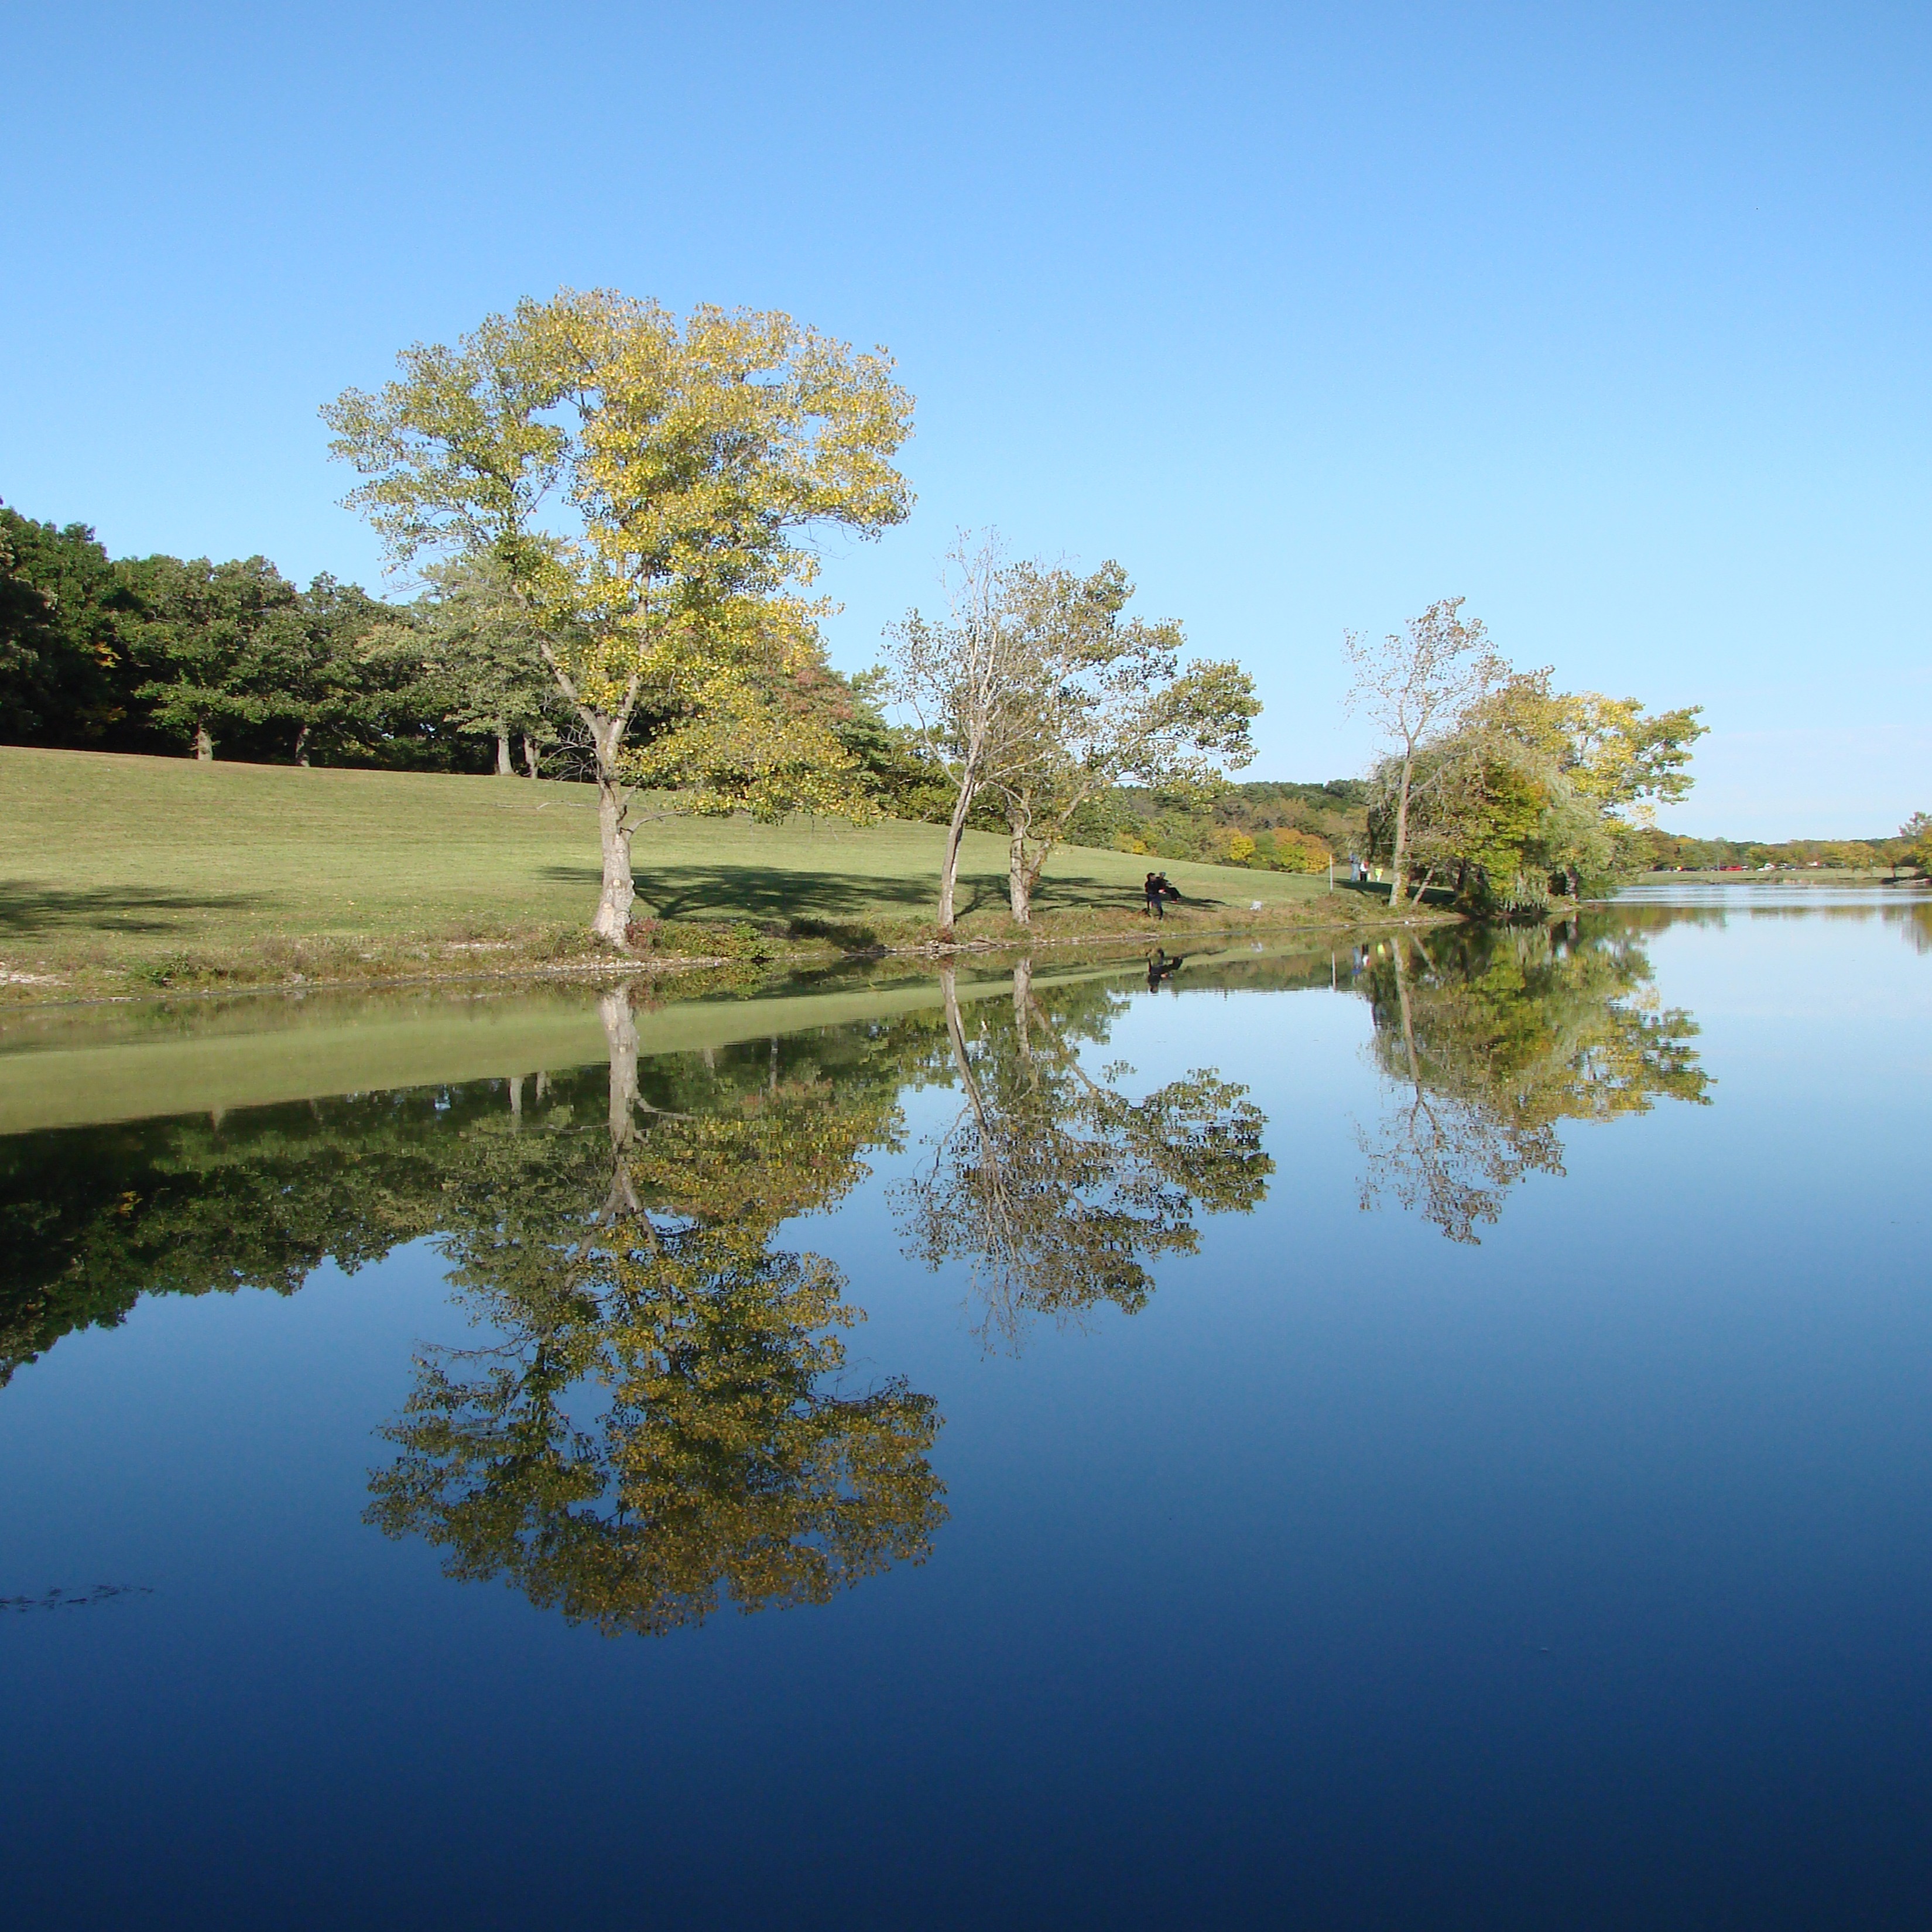
landscape, tree, water, nature, grass, plant, leaf, flower, lake, river, pond, reflection, autumn, reservoir, trees, woods, woody plant